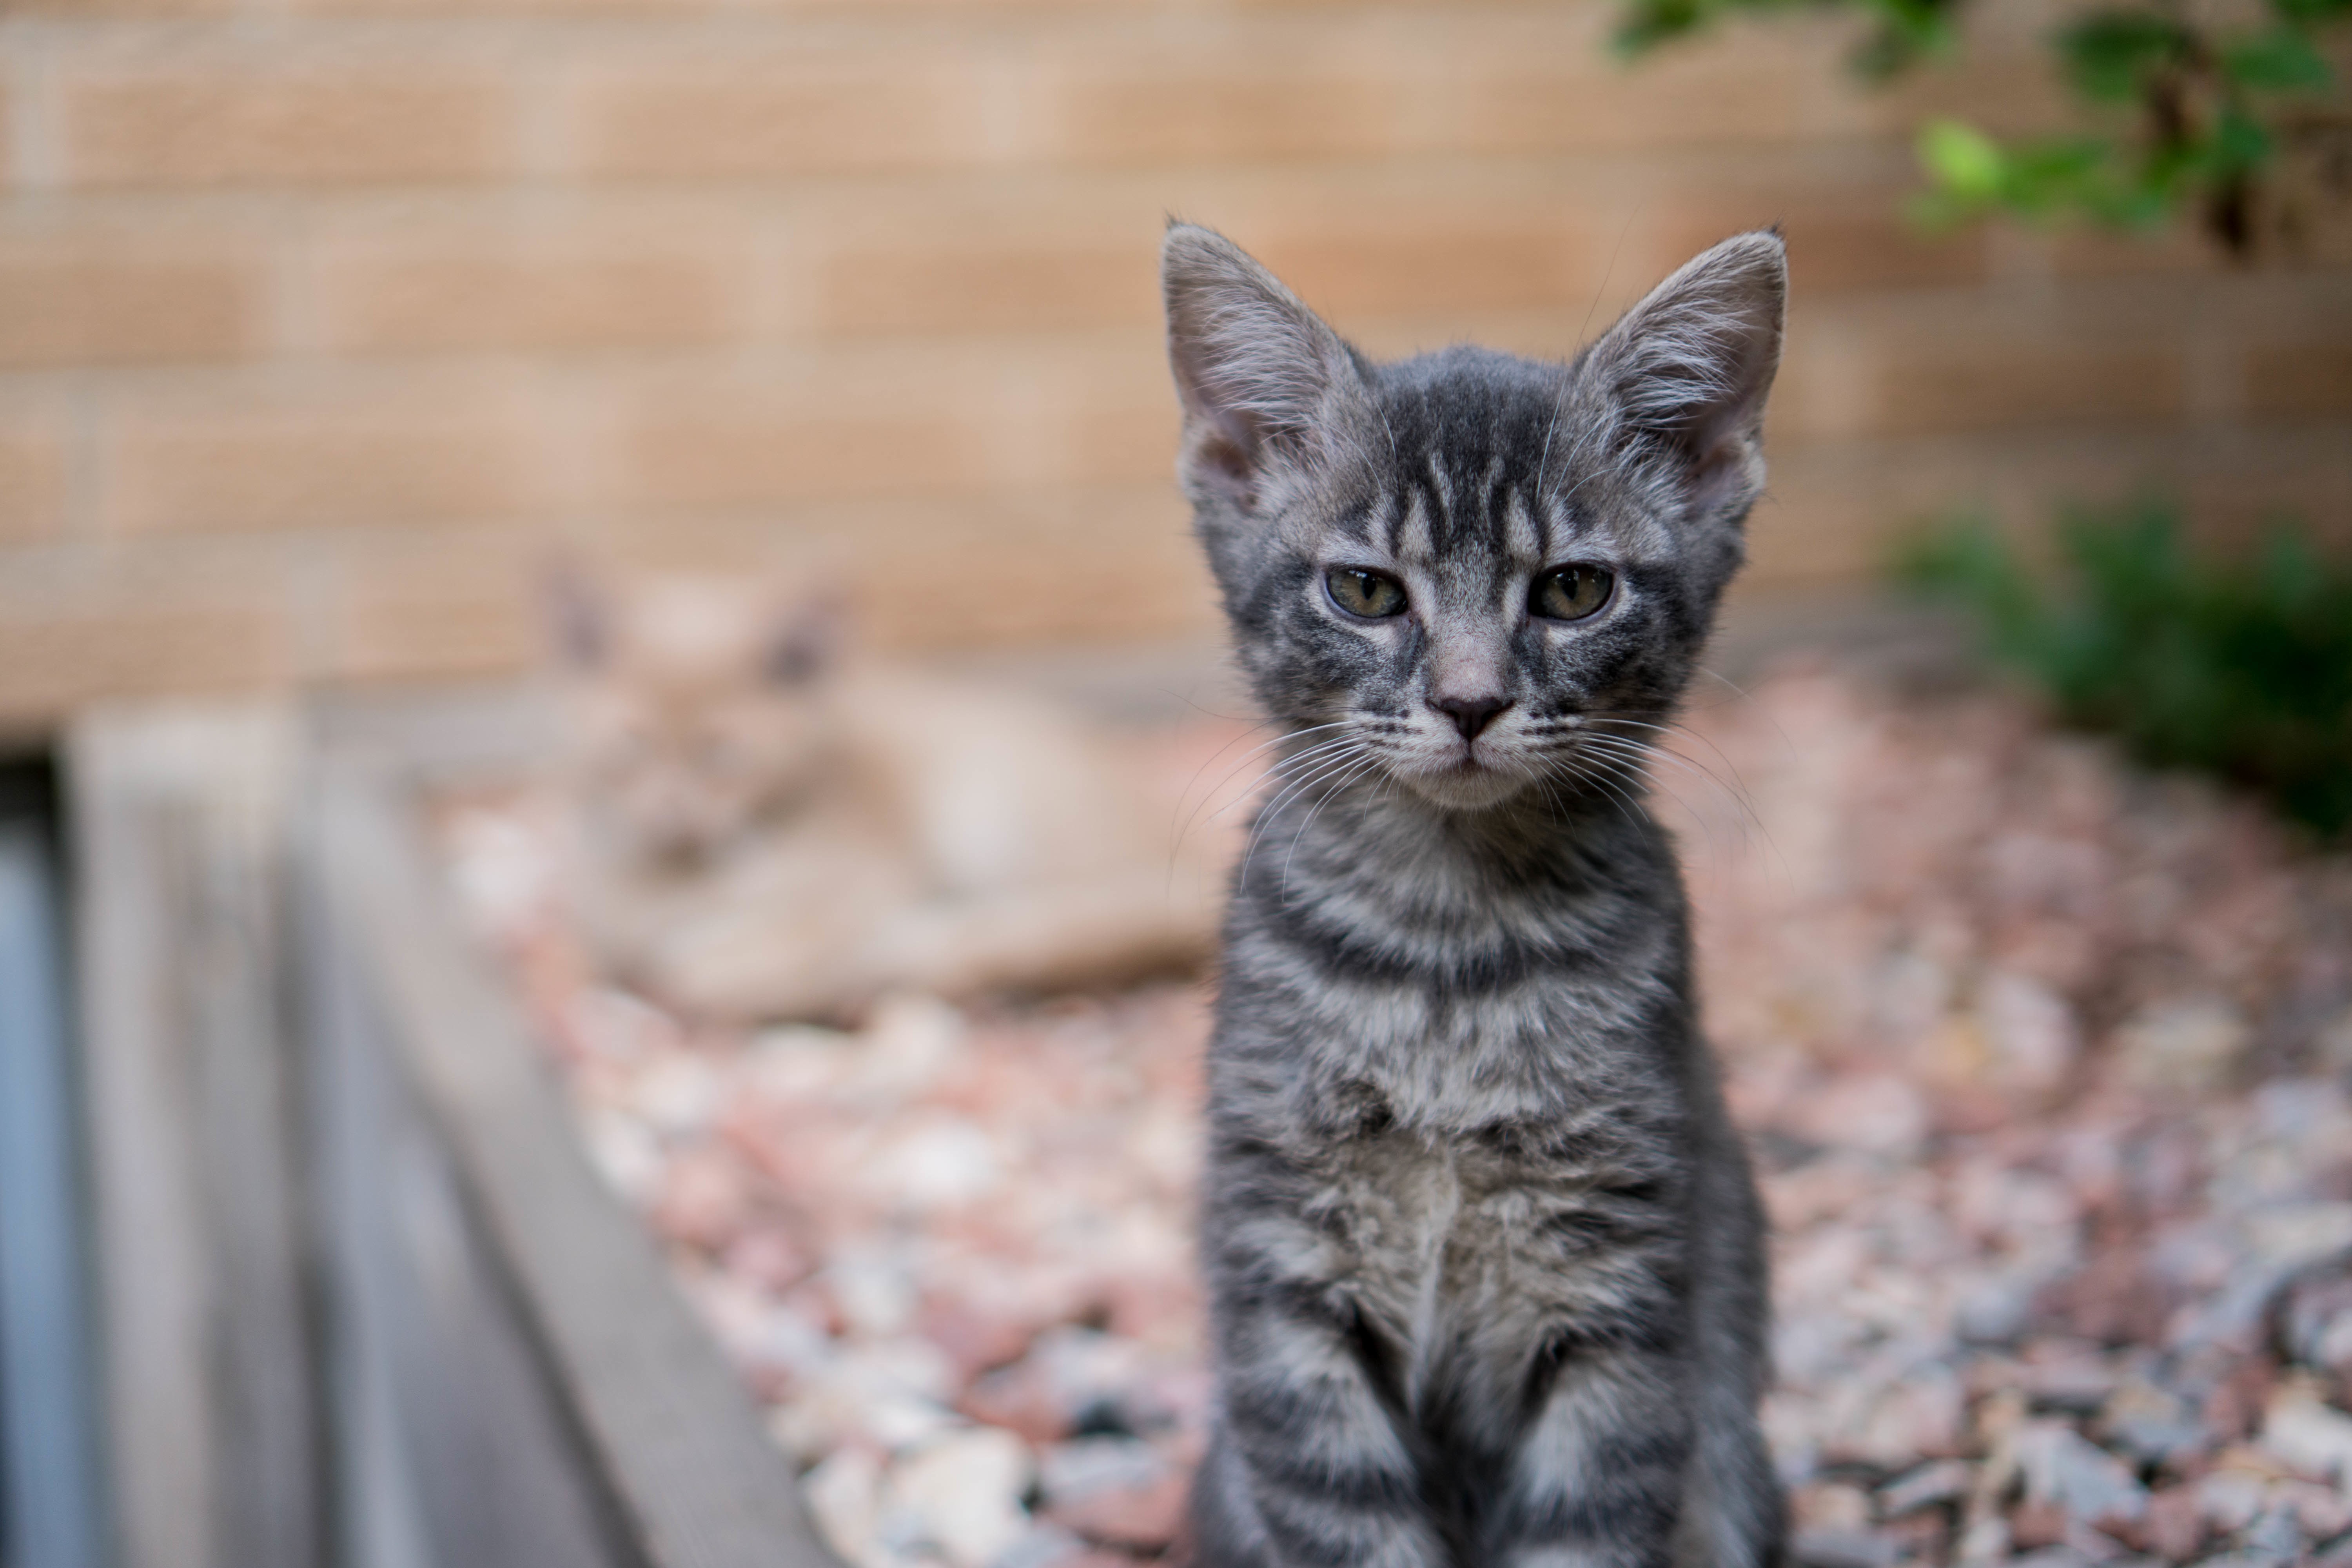
kitten, cat, mammal, fauna, whiskers, vertebrate, european shorthair, small to medium sized cats, cat like mammal, carnivoran, domestic short haired cat